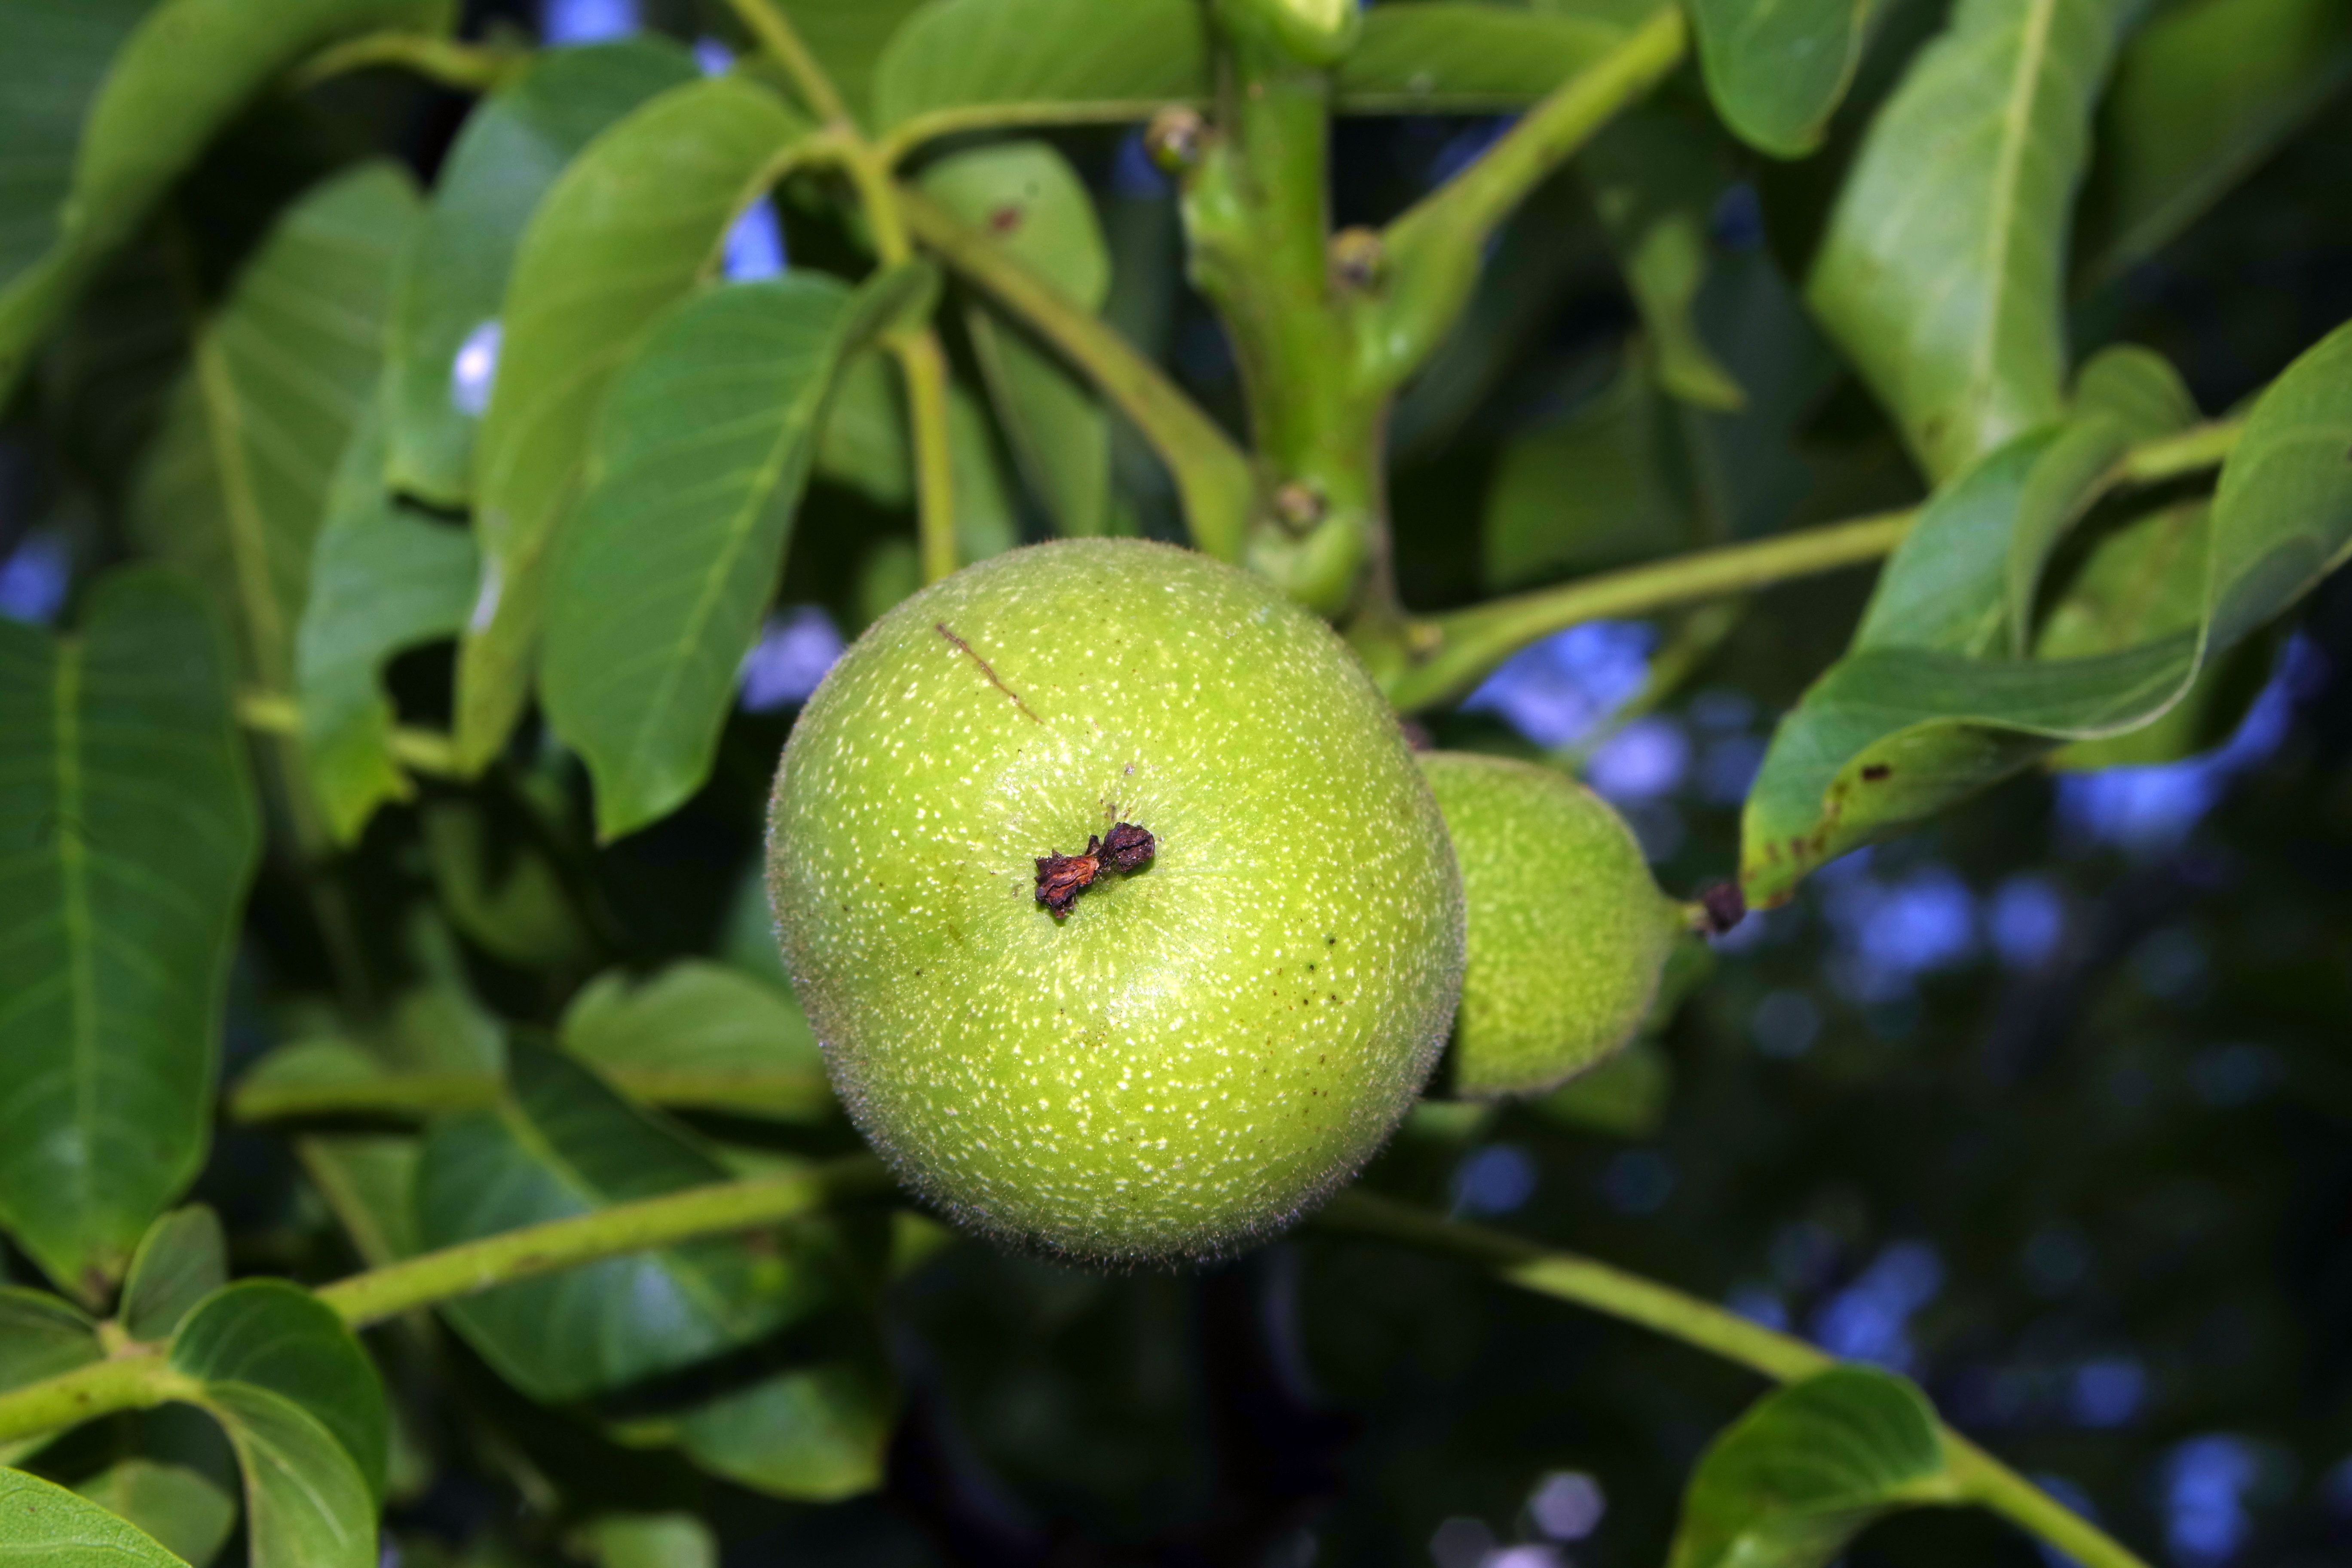
tree, nature, plant, fruit, flower, foliage, food, green, produce, evergreen, garden, flora, walnut, sad, nuts, shrub, walnuts, citrus, immature, ripening, macro photography, flowering plant, bitter orange, land plant, yuzu